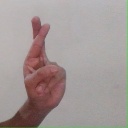
अक्षर: र